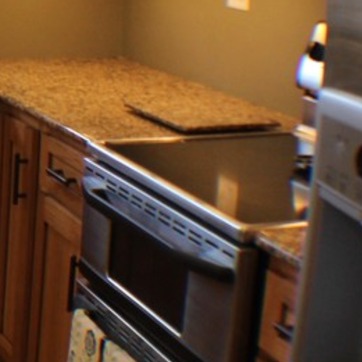
Material: metal